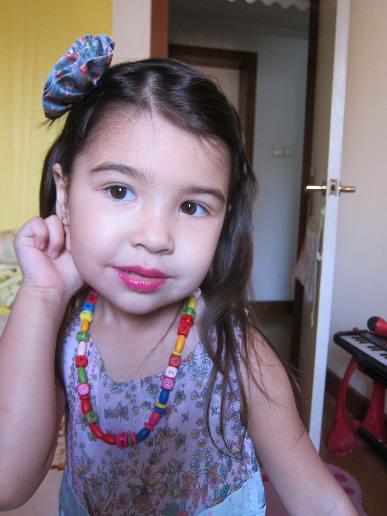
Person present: Yes